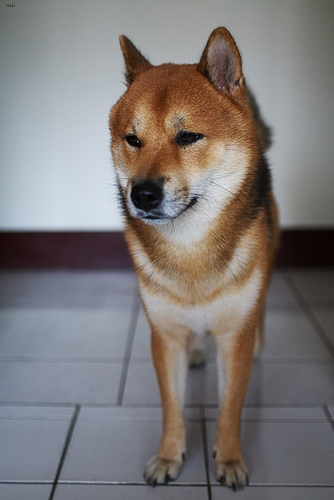
Animal: dog
Breed: shiba inu